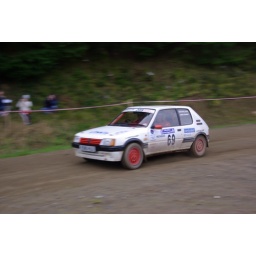
stage 3 of the colin mcrae forest stages, on drummond hill near lochtay